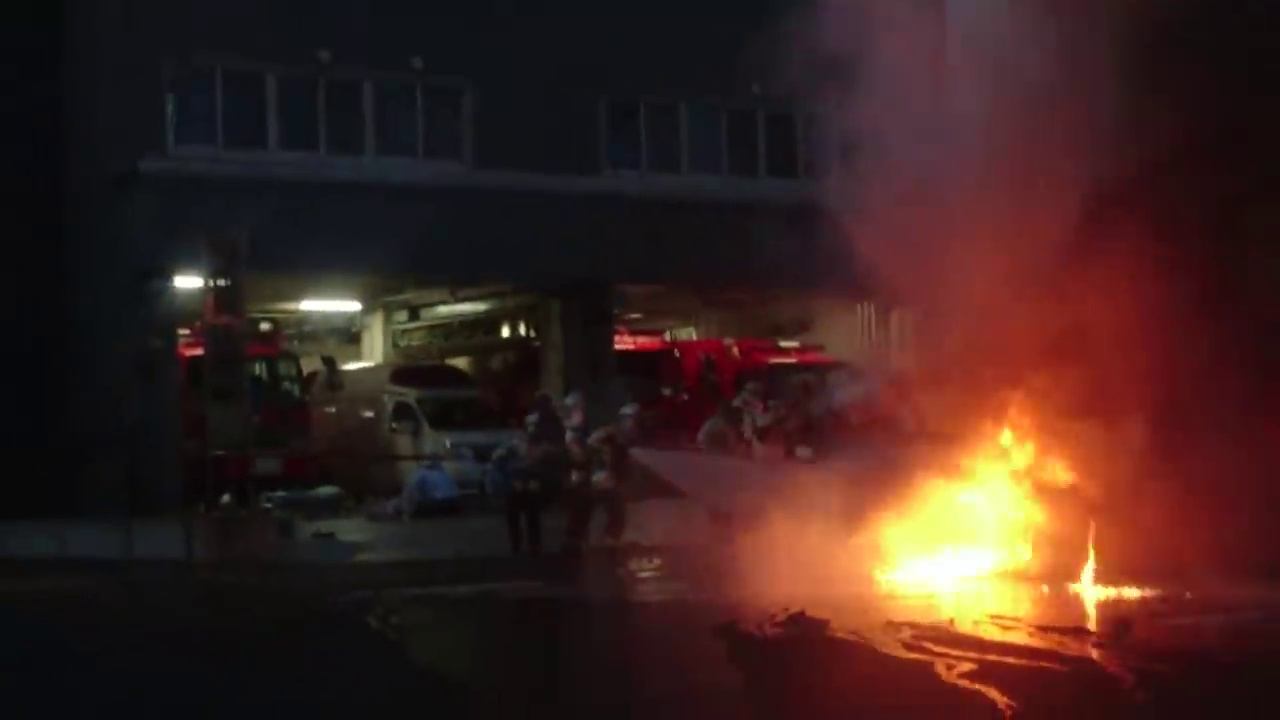
Fire: yes
Smoke: yes